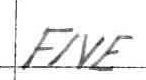
Label: five